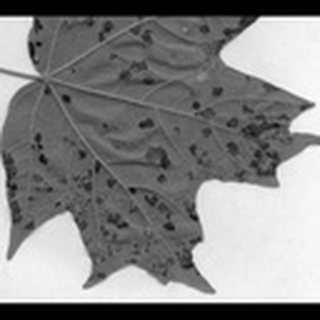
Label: cotton_target_spot